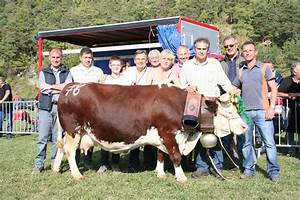
Label: mucca